In Mayan Splendor

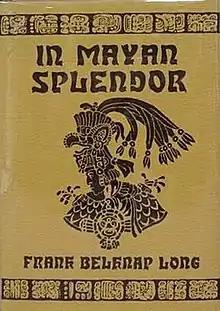
Jacket illustration by Stephen E. Fabian for "In Mayan Splendor"

In Mayan Splendor is a collection of poems by Frank Belknap Long. It was released in 1977 by Arkham House in an edition of 2,947 copies. The book is illustrated by Stephen E. Fabian and contains the complete contents of Long's earlier verse collections, "A Man from Genoa" (1926) and "The Goblin Tower" (1935) plus additional poems.